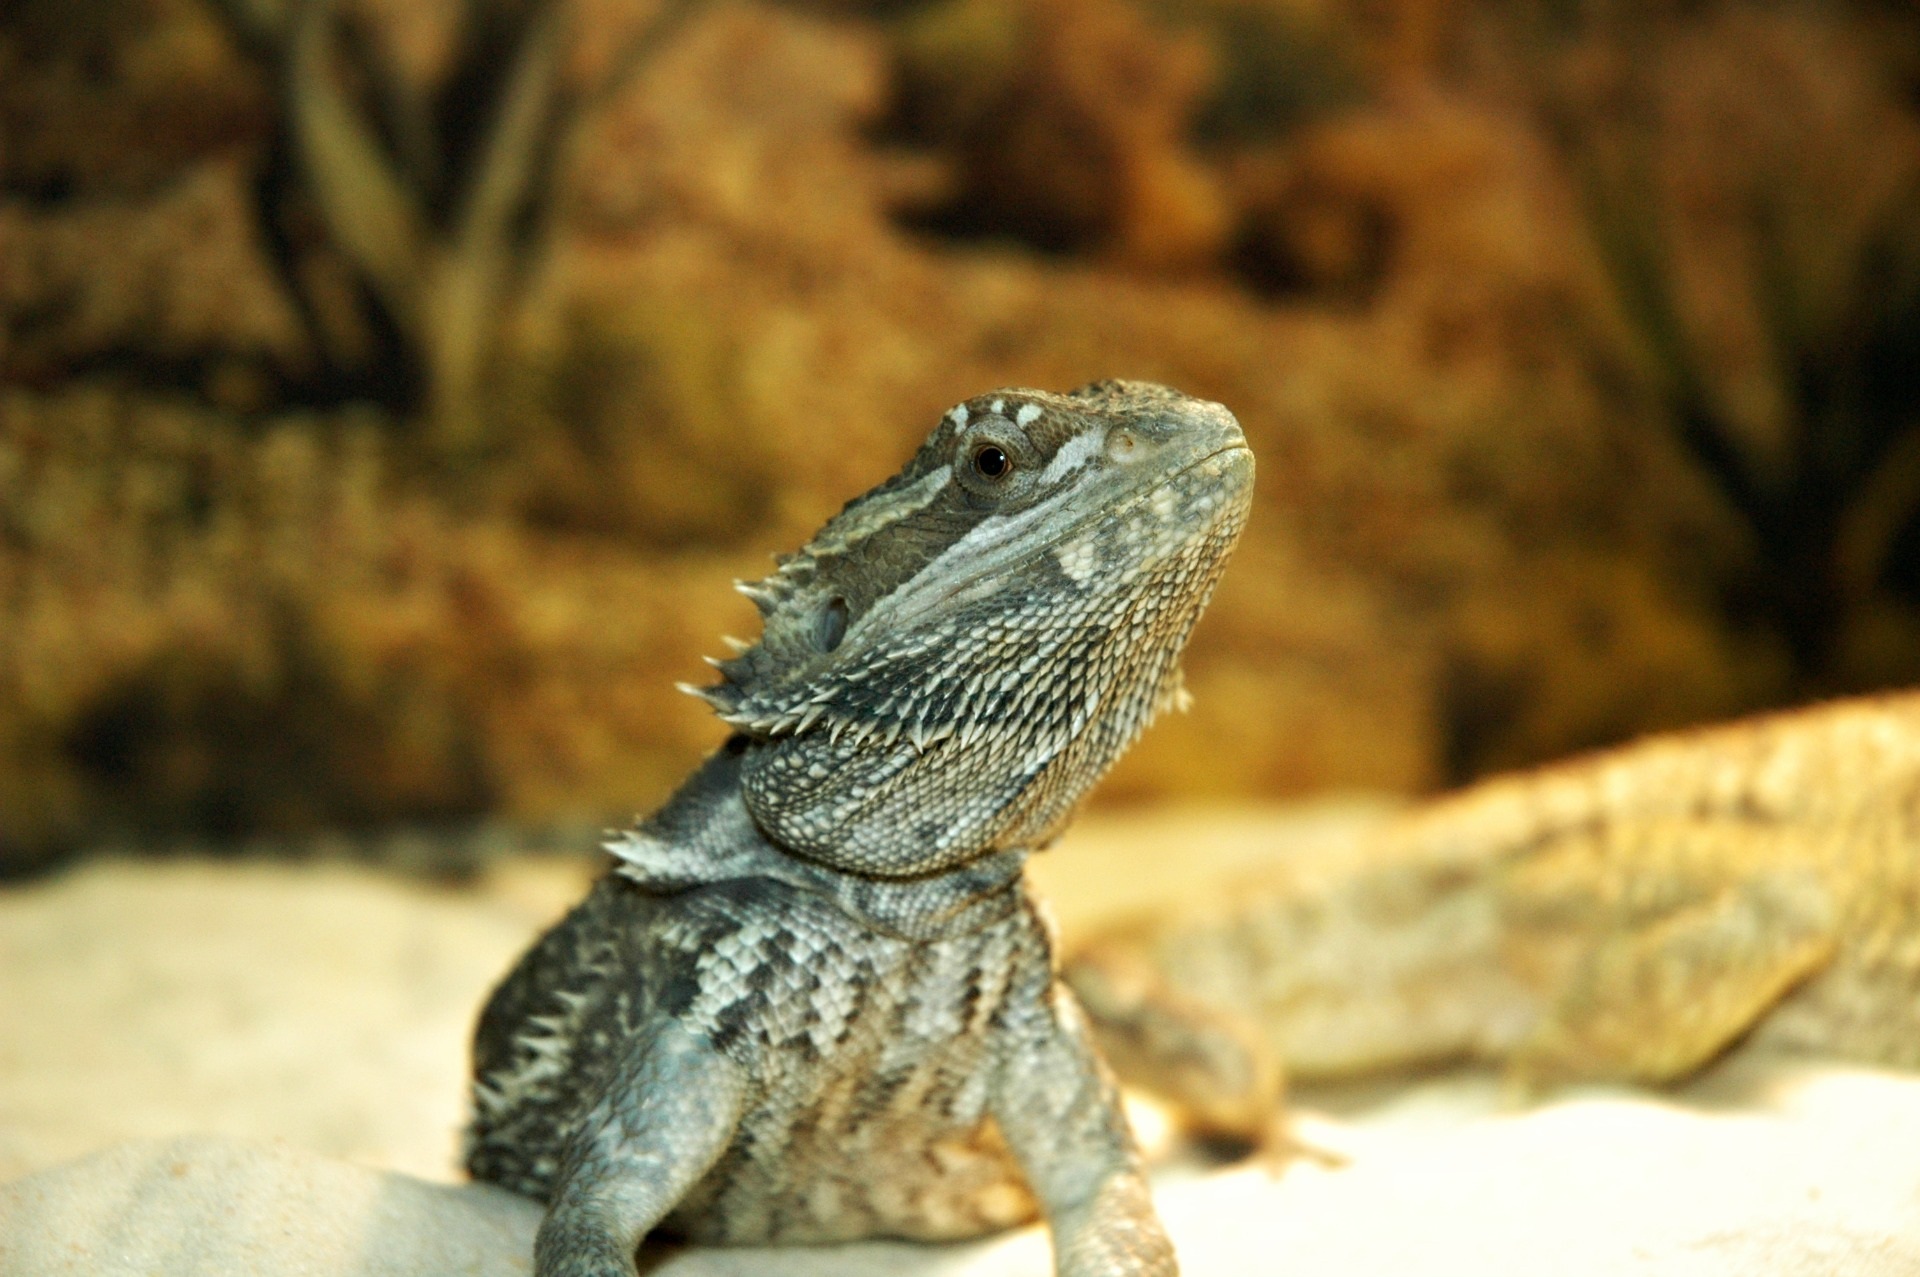
wildlife, pet, reptile, iguana, fauna, lizard, close up, vertebrate, dragon, iguania, bearded, agamidae, agama, scaled reptile, lacertidae